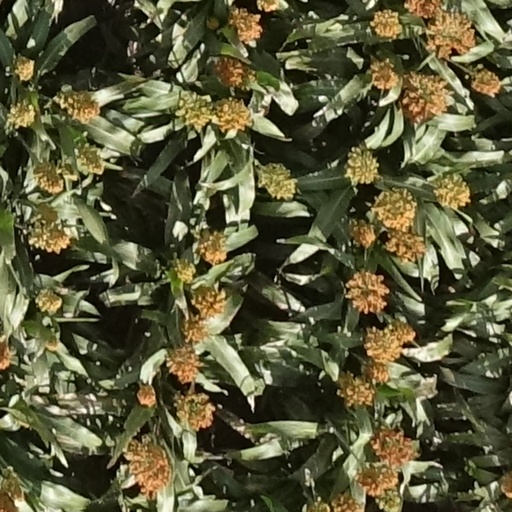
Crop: sorghum